Tree

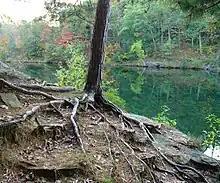
A young red pine ("Pinus resinosa") with spread of roots visible, as a result of soil erosion

In cool temperate regions, conifers often predominate; a widely distributed climax community in the far north of the northern hemisphere is moist taiga or northern coniferous forest (also called boreal forest). Taiga is the world's largest land biome, forming 29% of the world's forest cover. The long cold winter of the far north is unsuitable for plant growth and trees must grow rapidly in the short summer season when the temperature rises and the days are long. Light is very limited under their dense cover and there may be little plant life on the forest floor, although fungi may abound. Similar woodland is found on mountains where the altitude causes the average temperature to be lower thus reducing the length of the growing season.